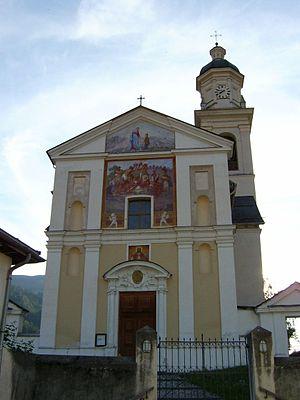
Cette liste présente les biens culturels d'importance nationale dans le canton des Grisons. Cette liste correspond à l'édition 2009 de l'Inventaire Suisse des biens culturels d'importance nationale pour le canton des Grisons. Il est trié par commune et inclus : 174 bâtiments séparés, 16 collections et 38 sites archéologiques.